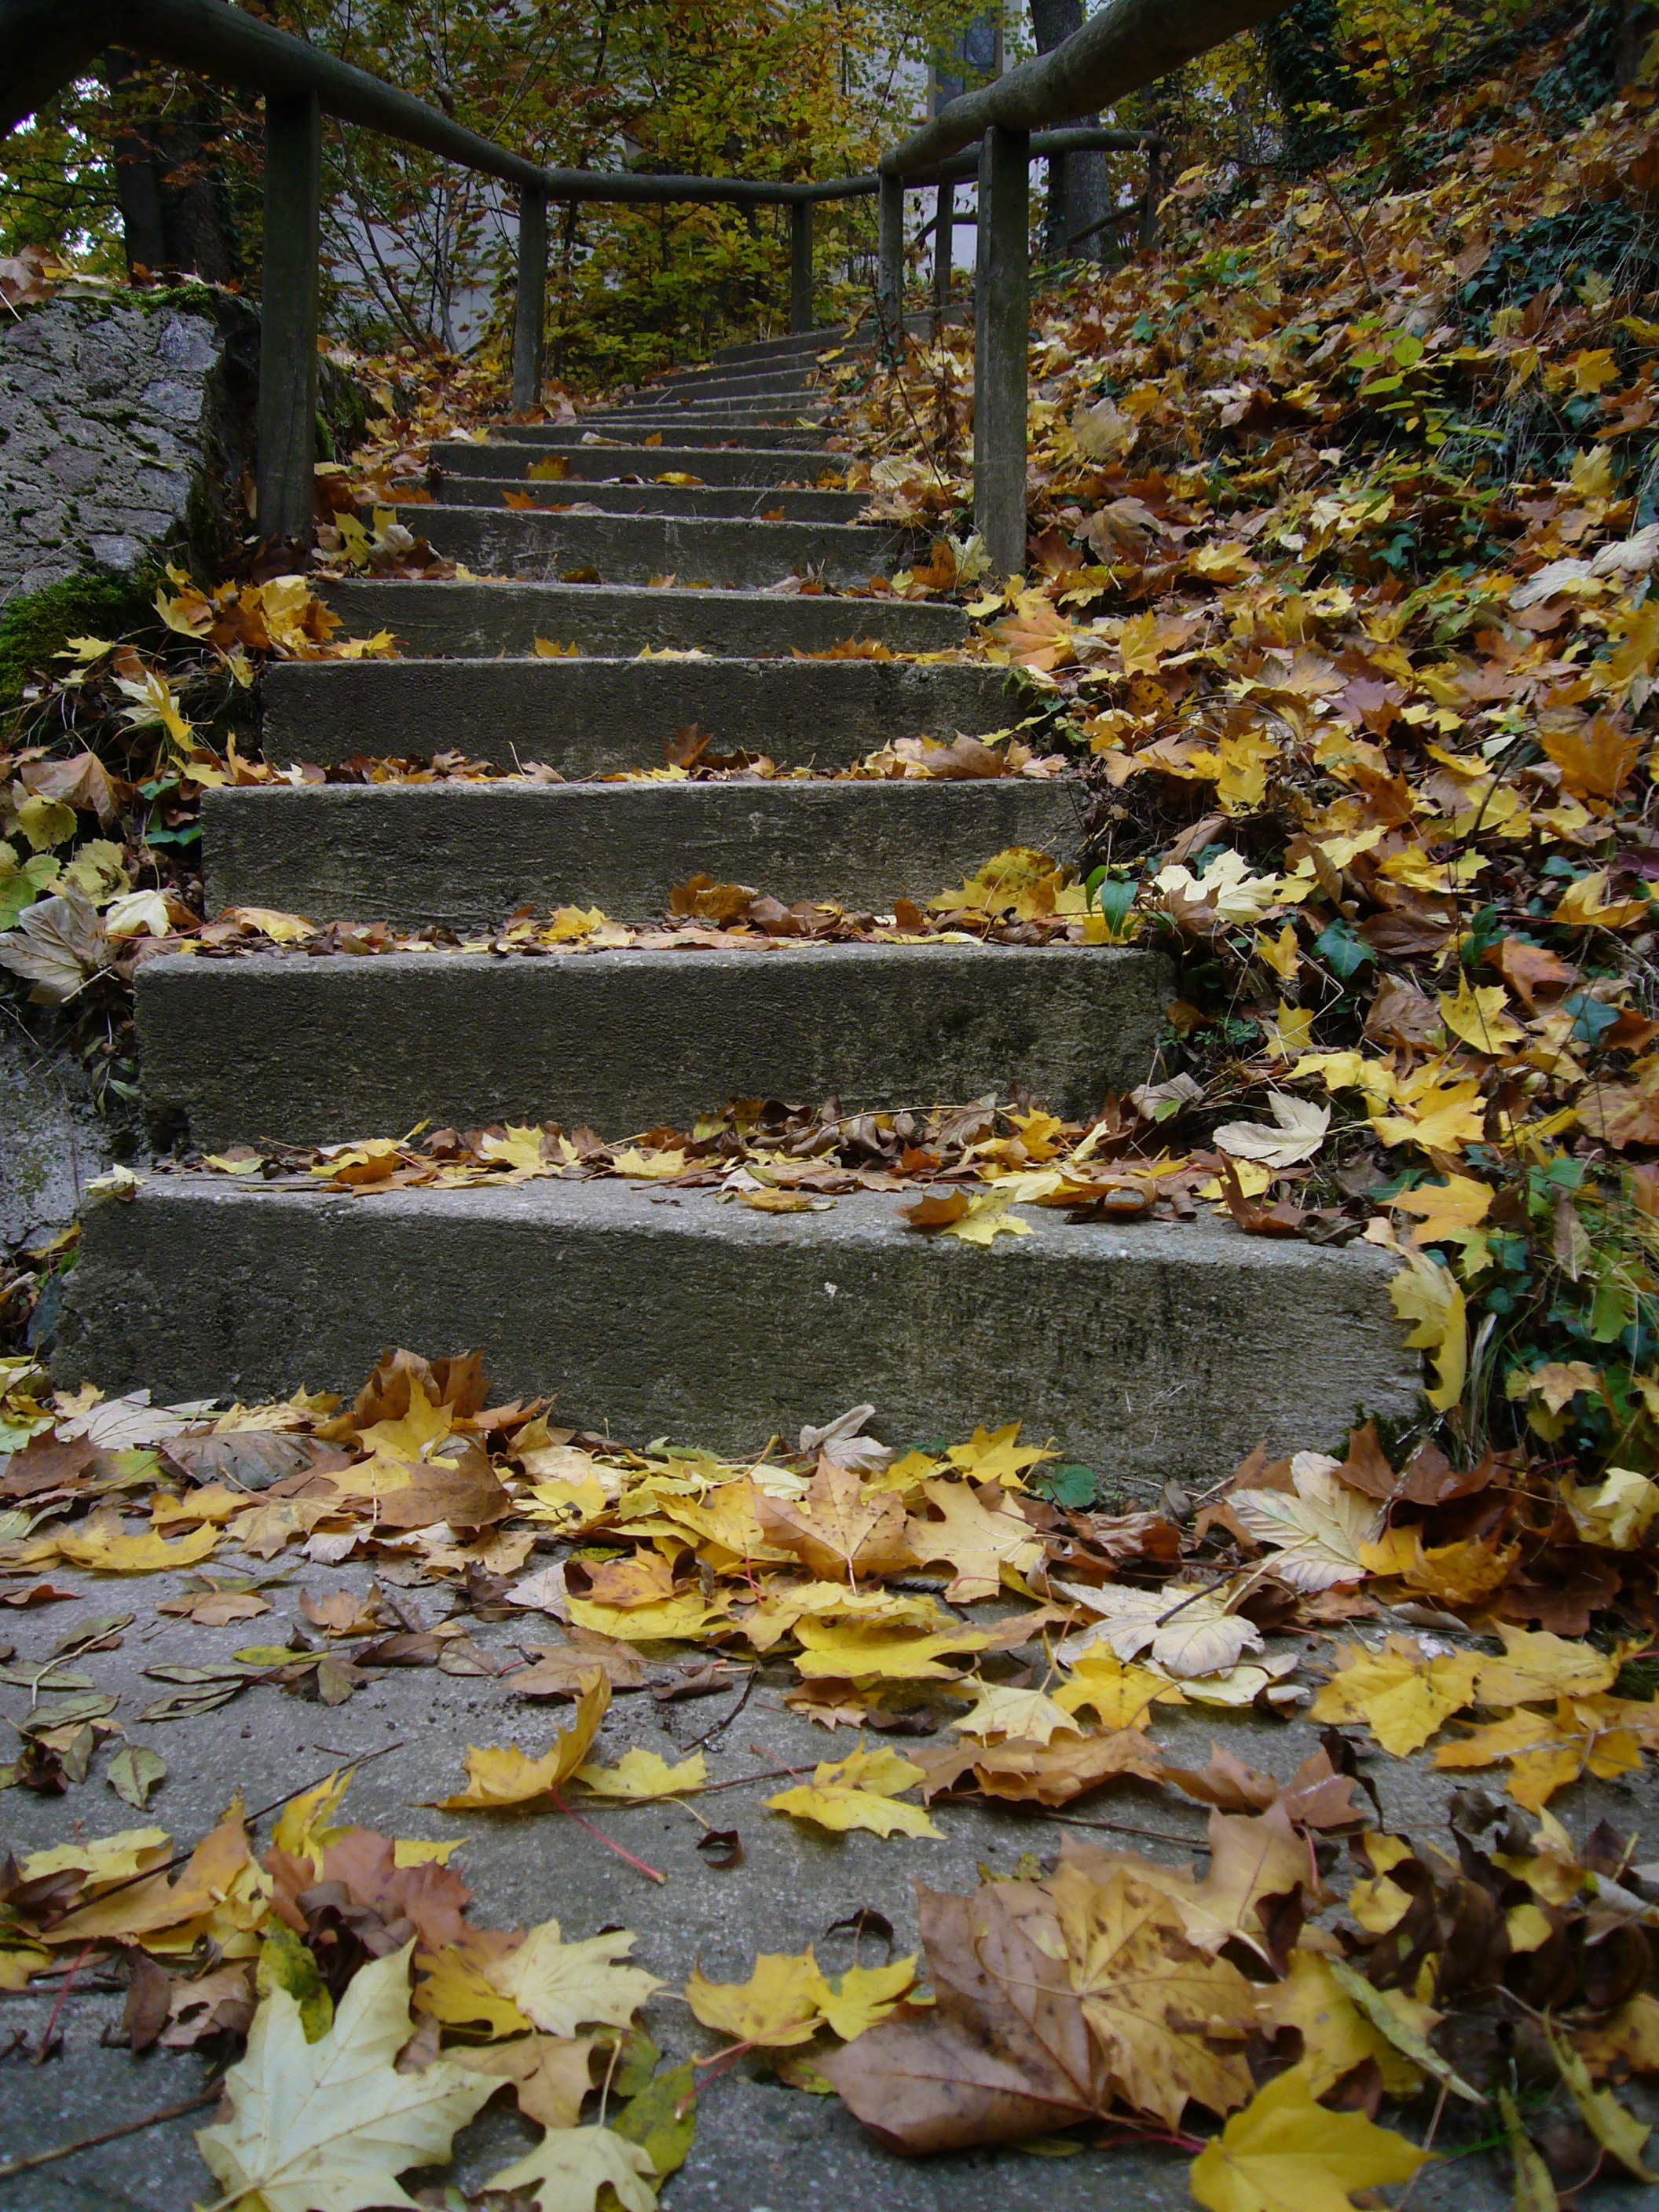
tree, nature, forest, plant, leaf, flower, pond, stream, reflection, autumn, botany, garden, season, stones, stairs, deciduous, woodland